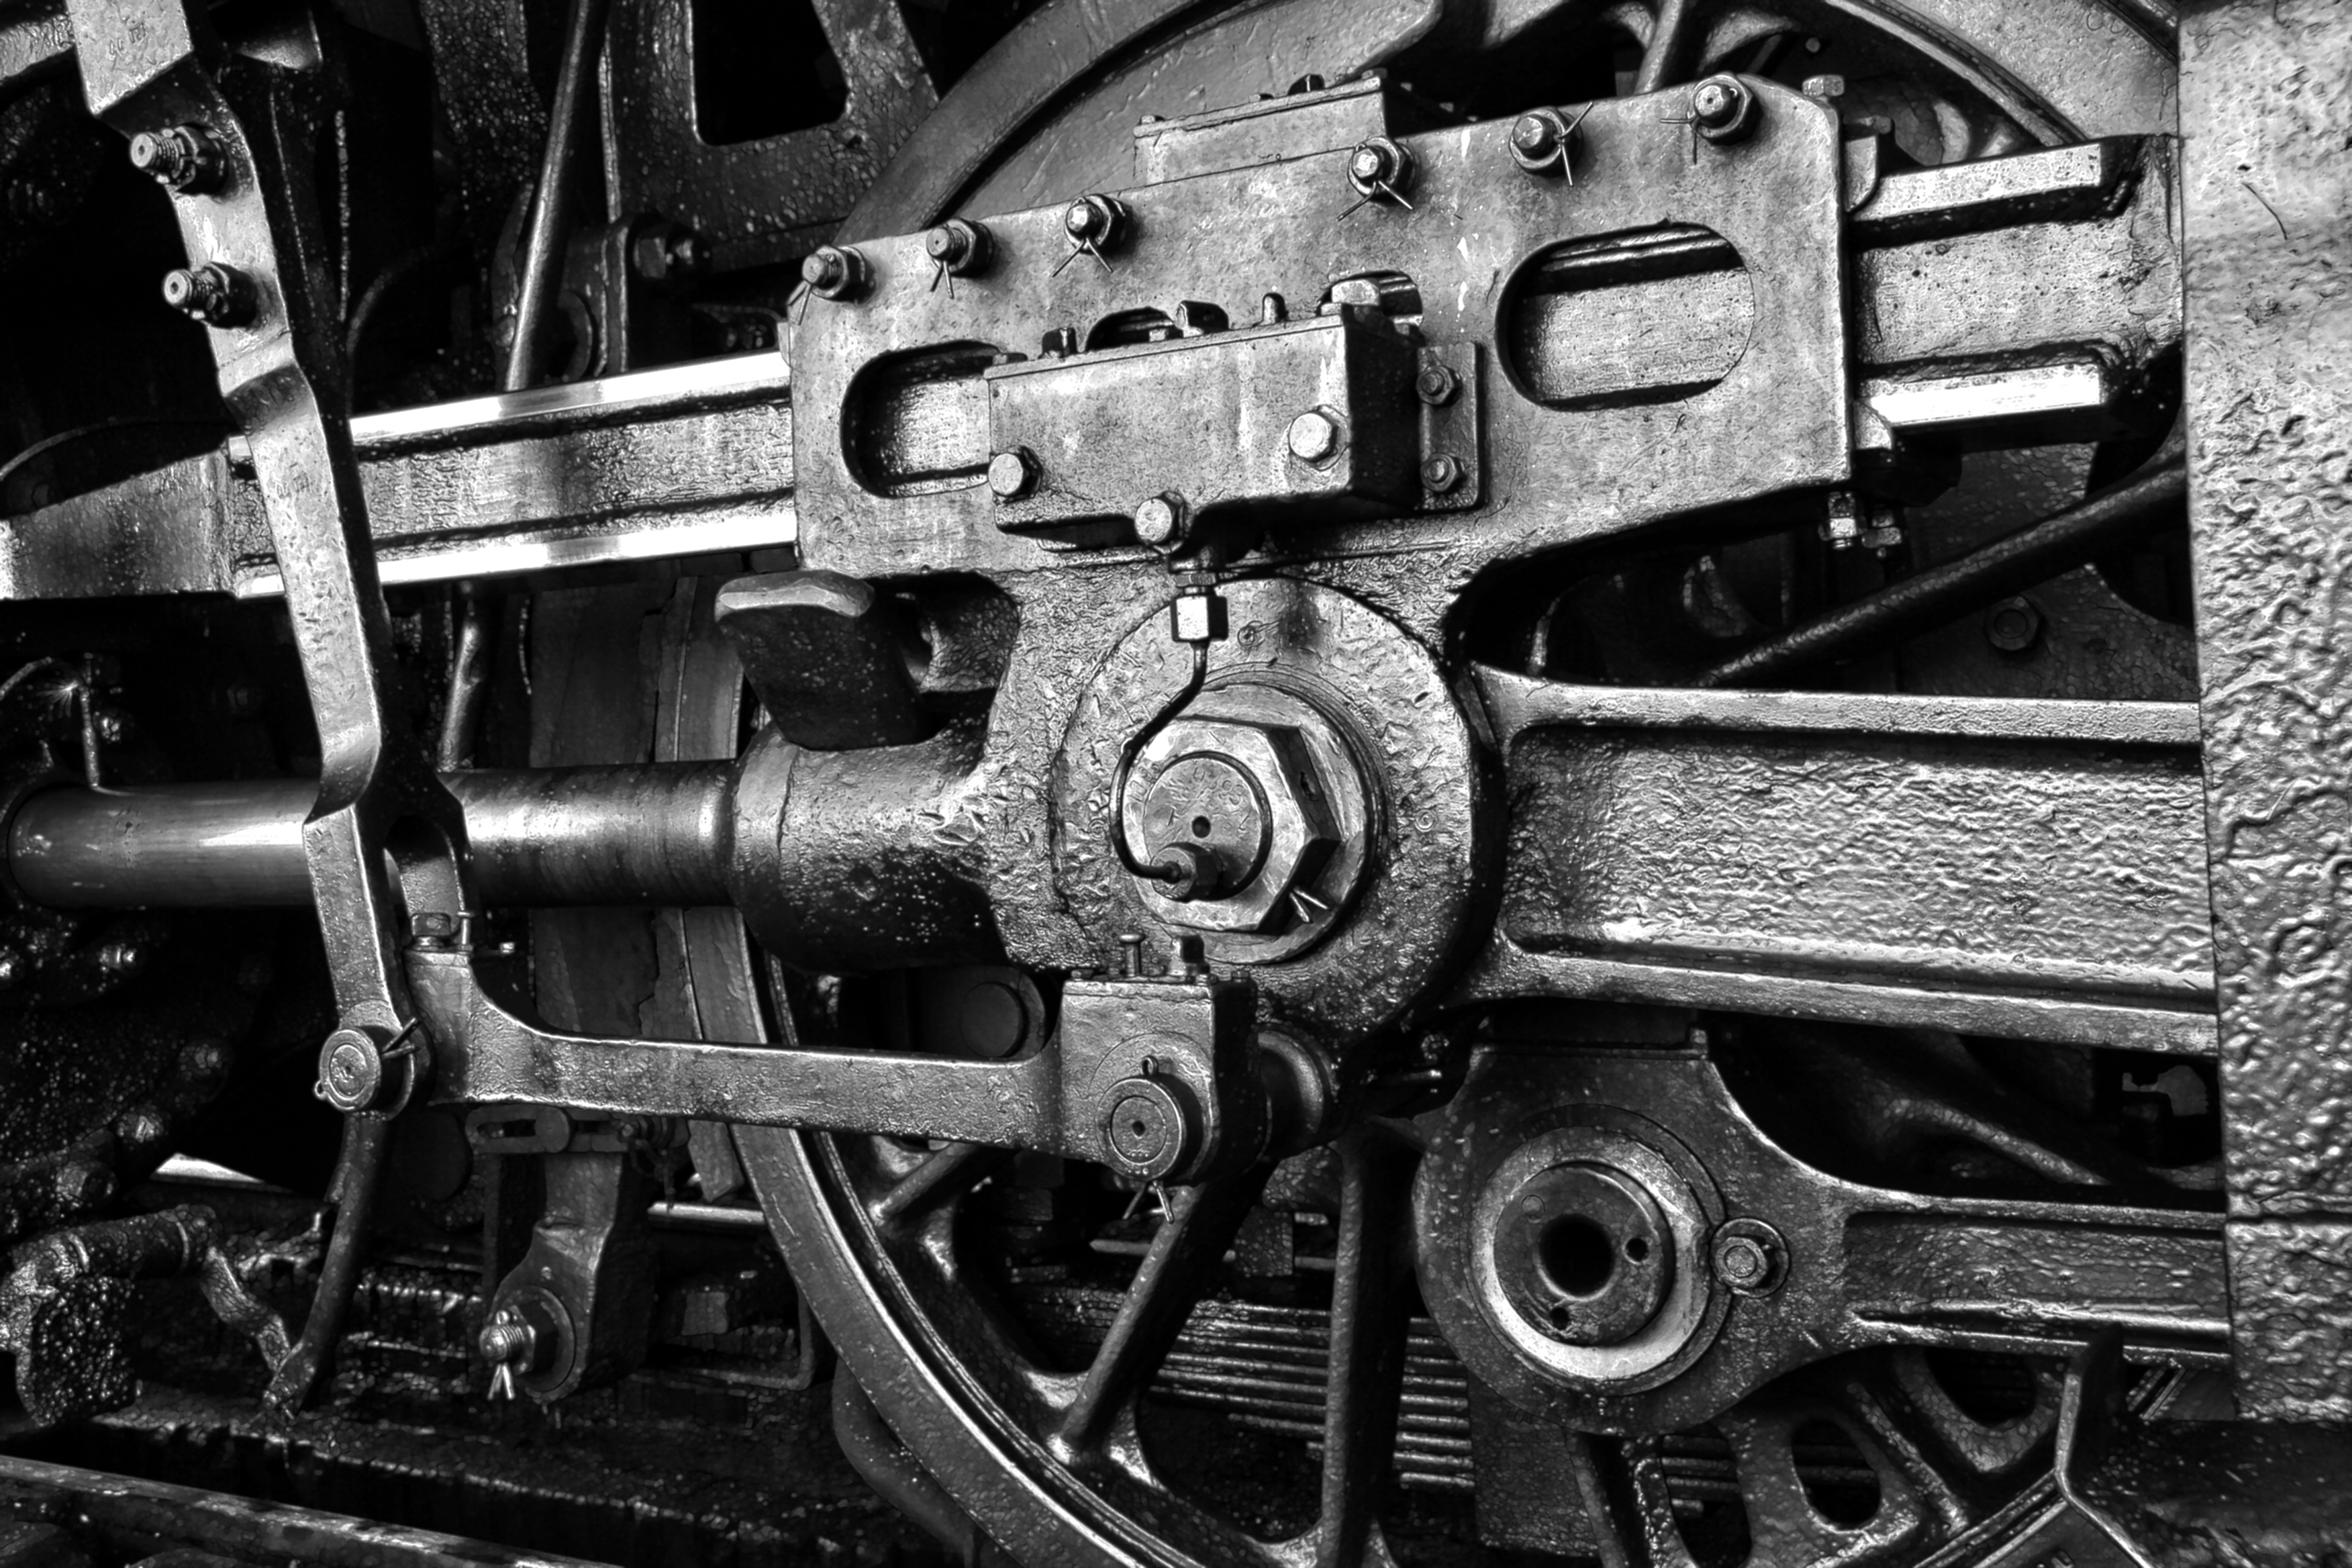
black and white, railway, wheel, rail, train, vehicle, black, monochrome, locomotive, engine, loco, steam locomotive, auto part, monochrome photography, automotive engine part